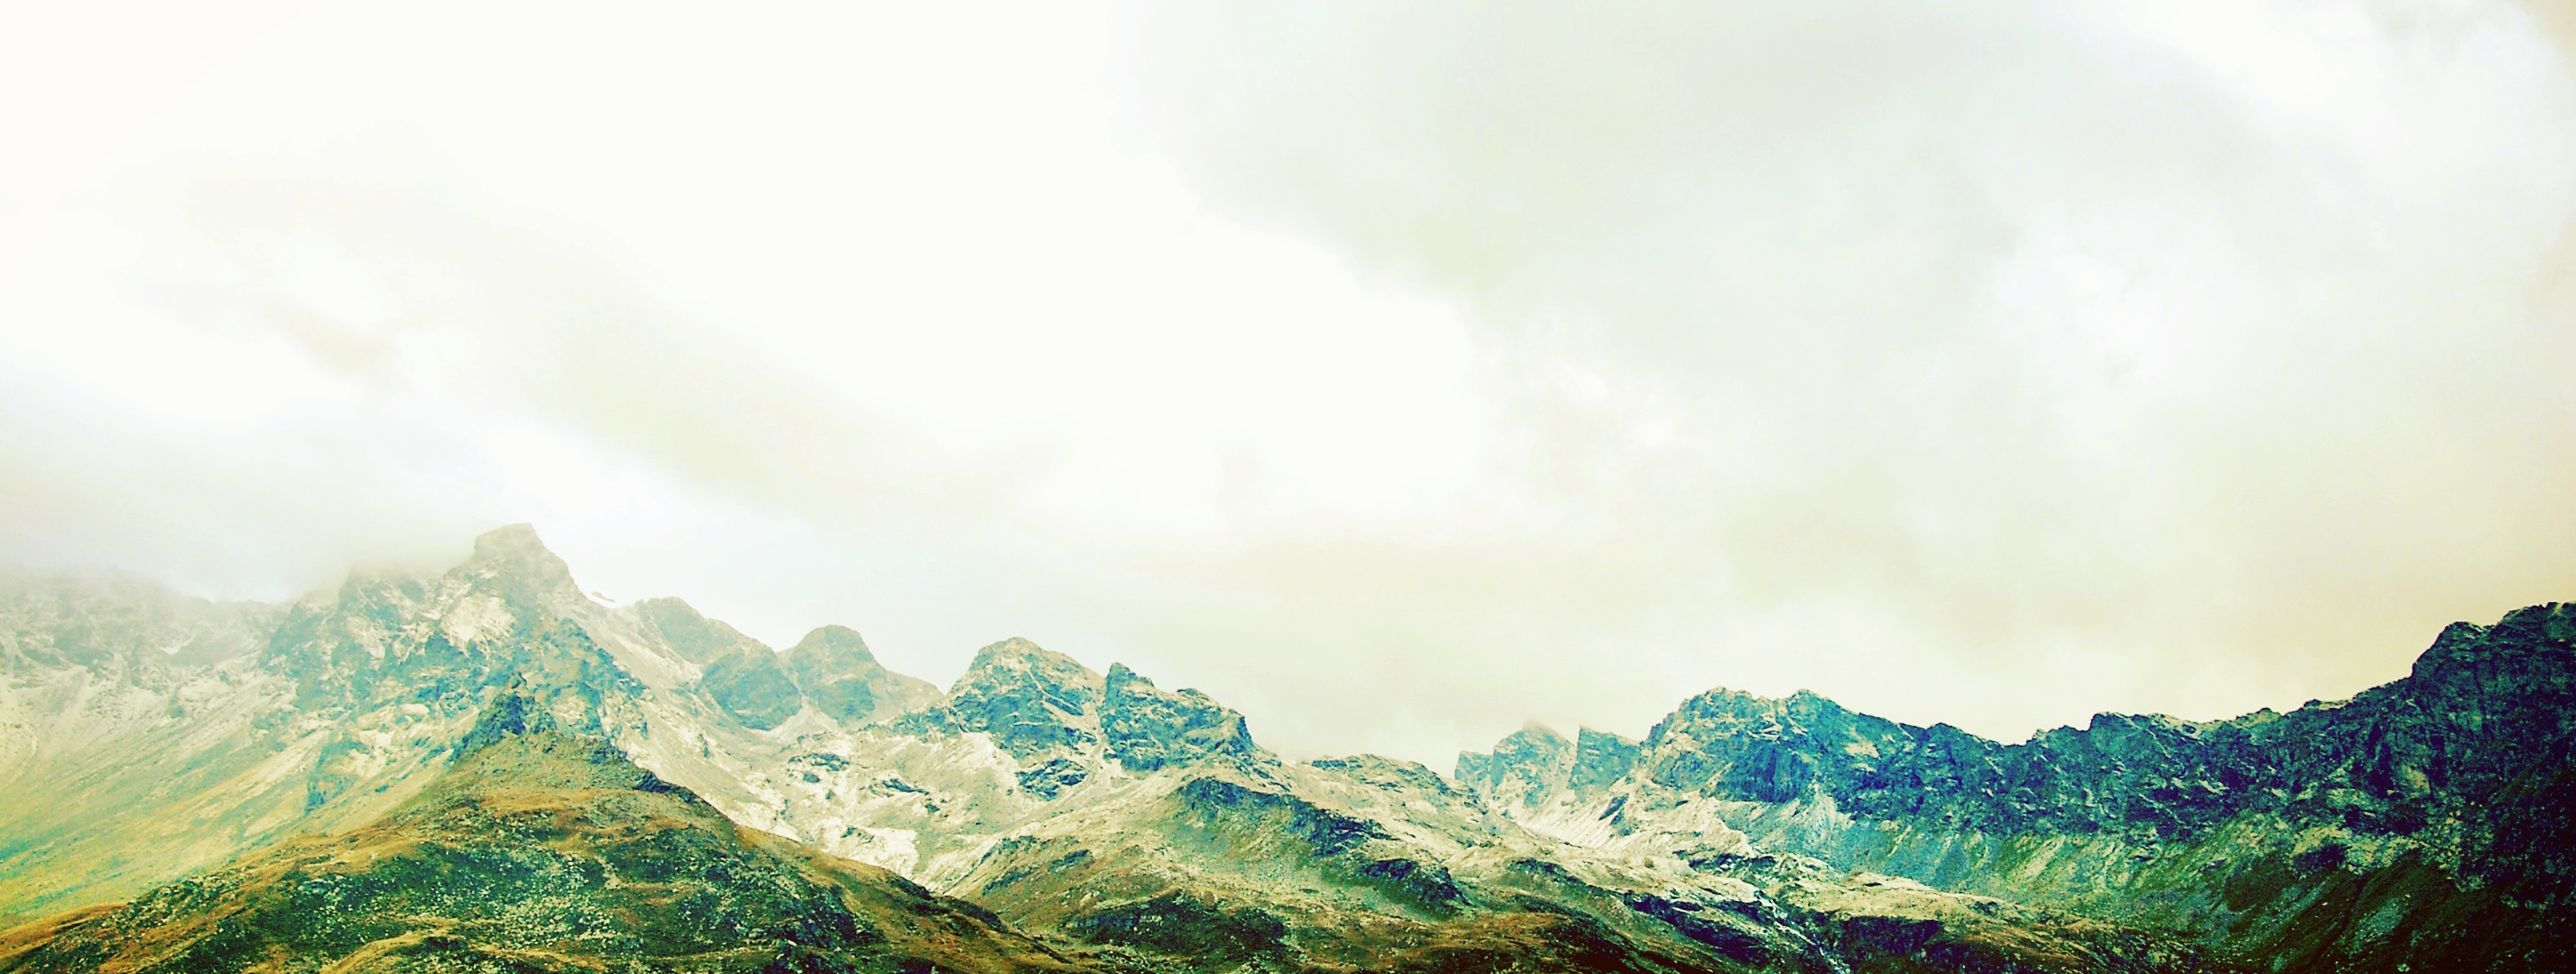
landscape, nature, mountain, cloud, mist, sunlight, morning, mountain range, alps, landform, geographical feature, atmospheric phenomenon, mountainous landforms